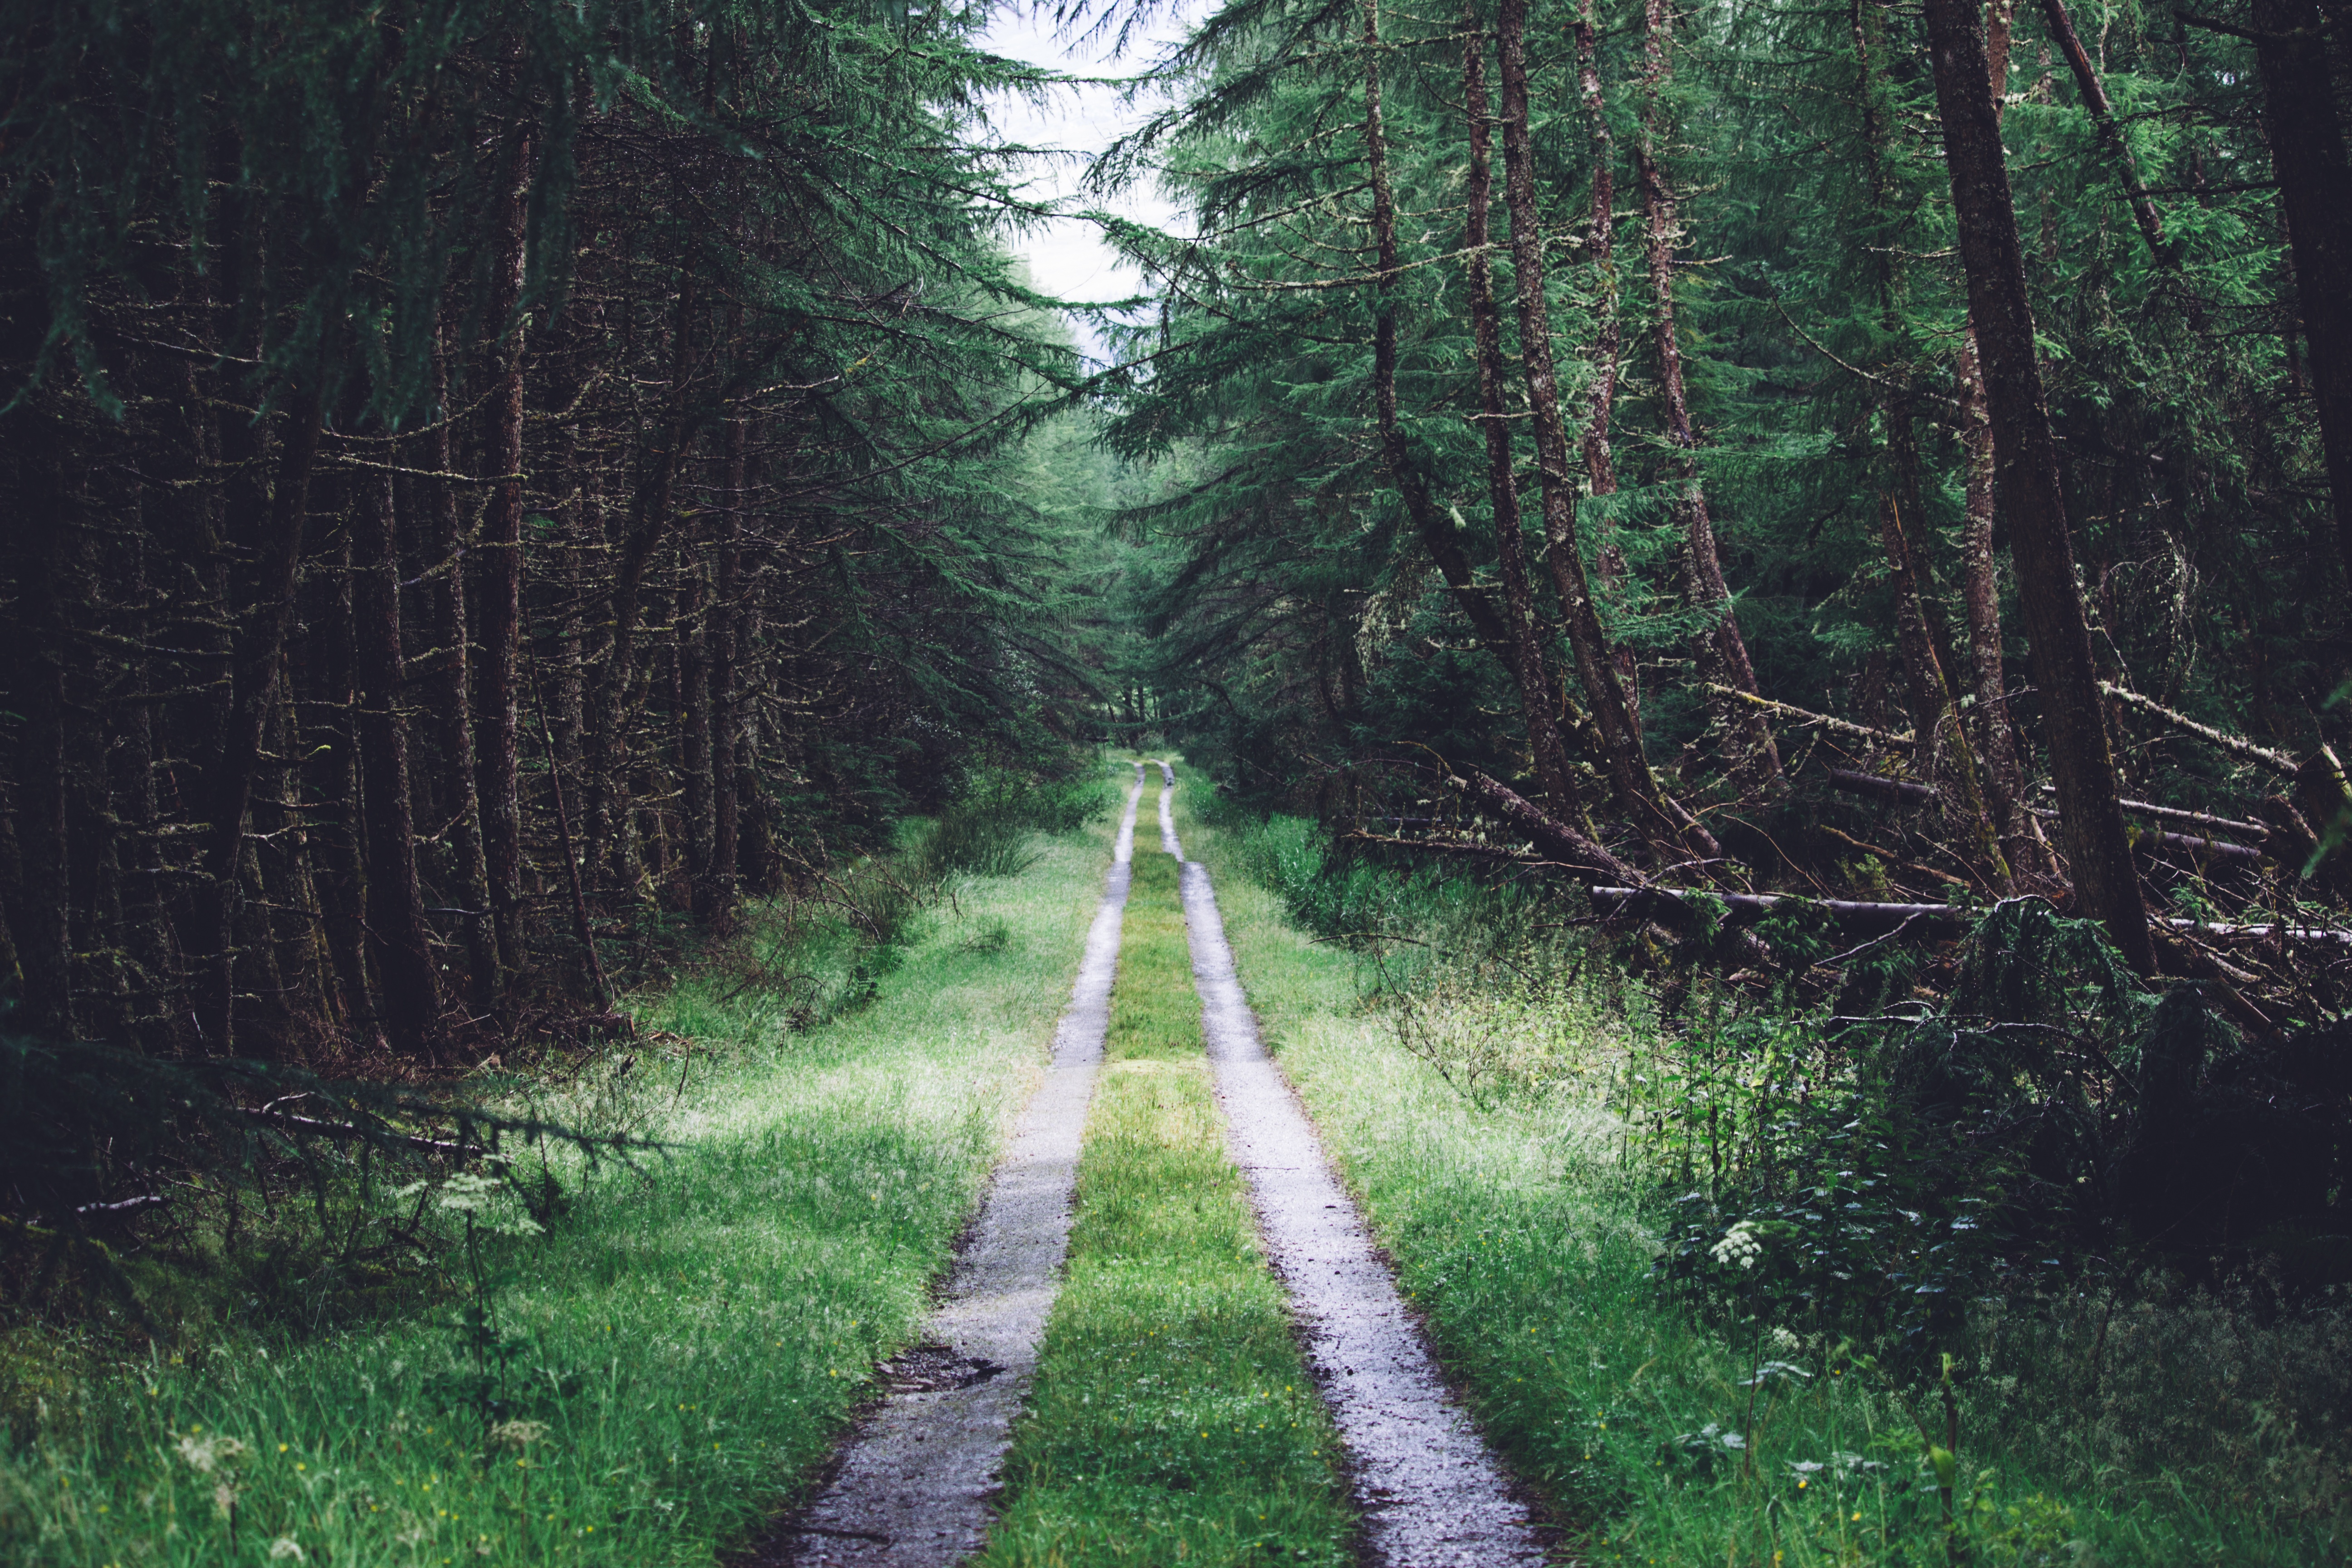
tree, nature, forest, path, grass, wilderness, plant, track, trail, sunlight, leaf, pine, green, jungle, fir, spruce, rainforest, woodland, habitat, ecosystem, biome, old growth forest, natural environment, atmospheric phenomenon, woody plant, temperate coniferous forest